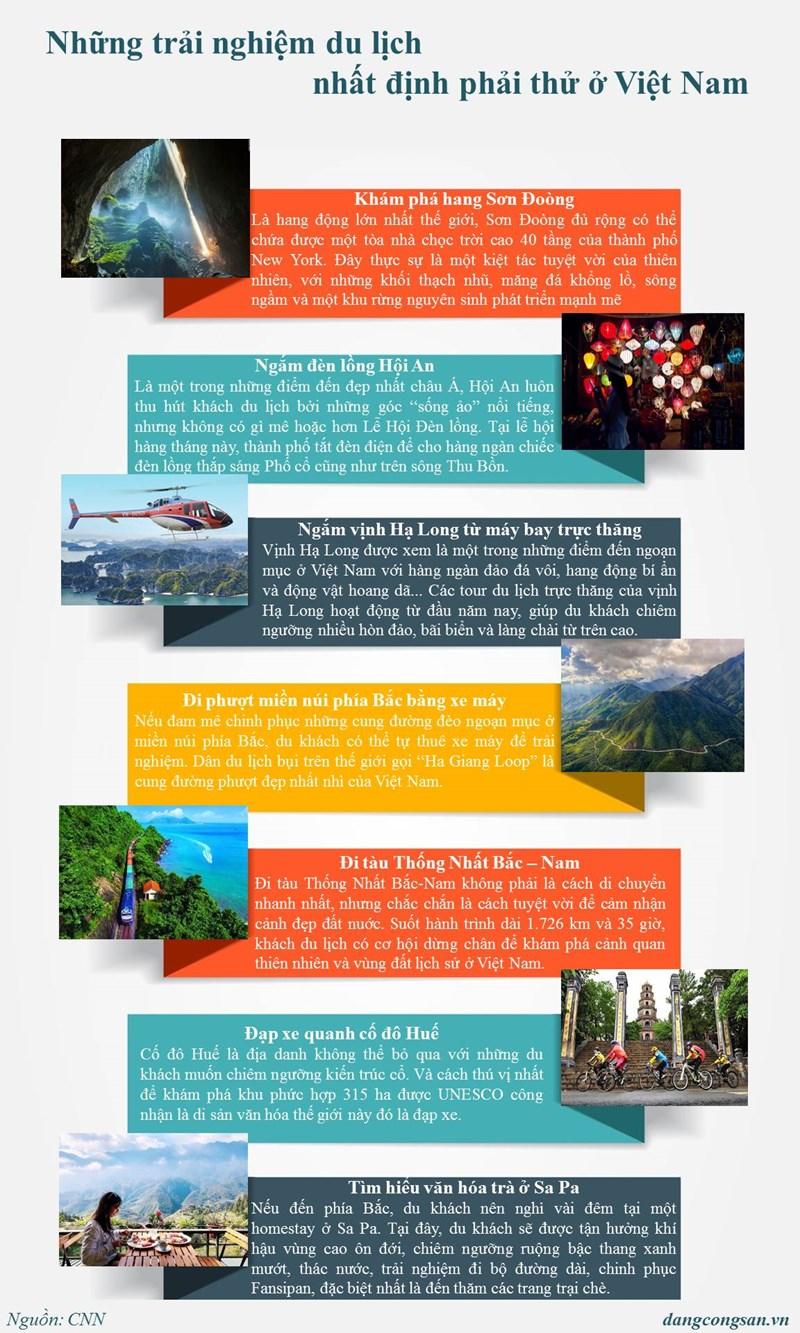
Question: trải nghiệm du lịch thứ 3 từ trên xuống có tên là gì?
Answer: ngắm vịnh hạ long từ máy bay trực thăng